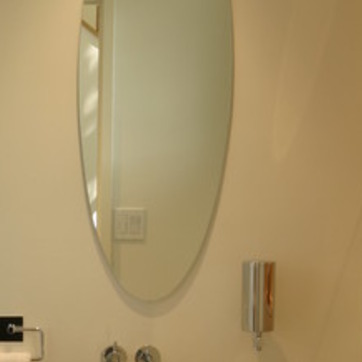
Material: mirror